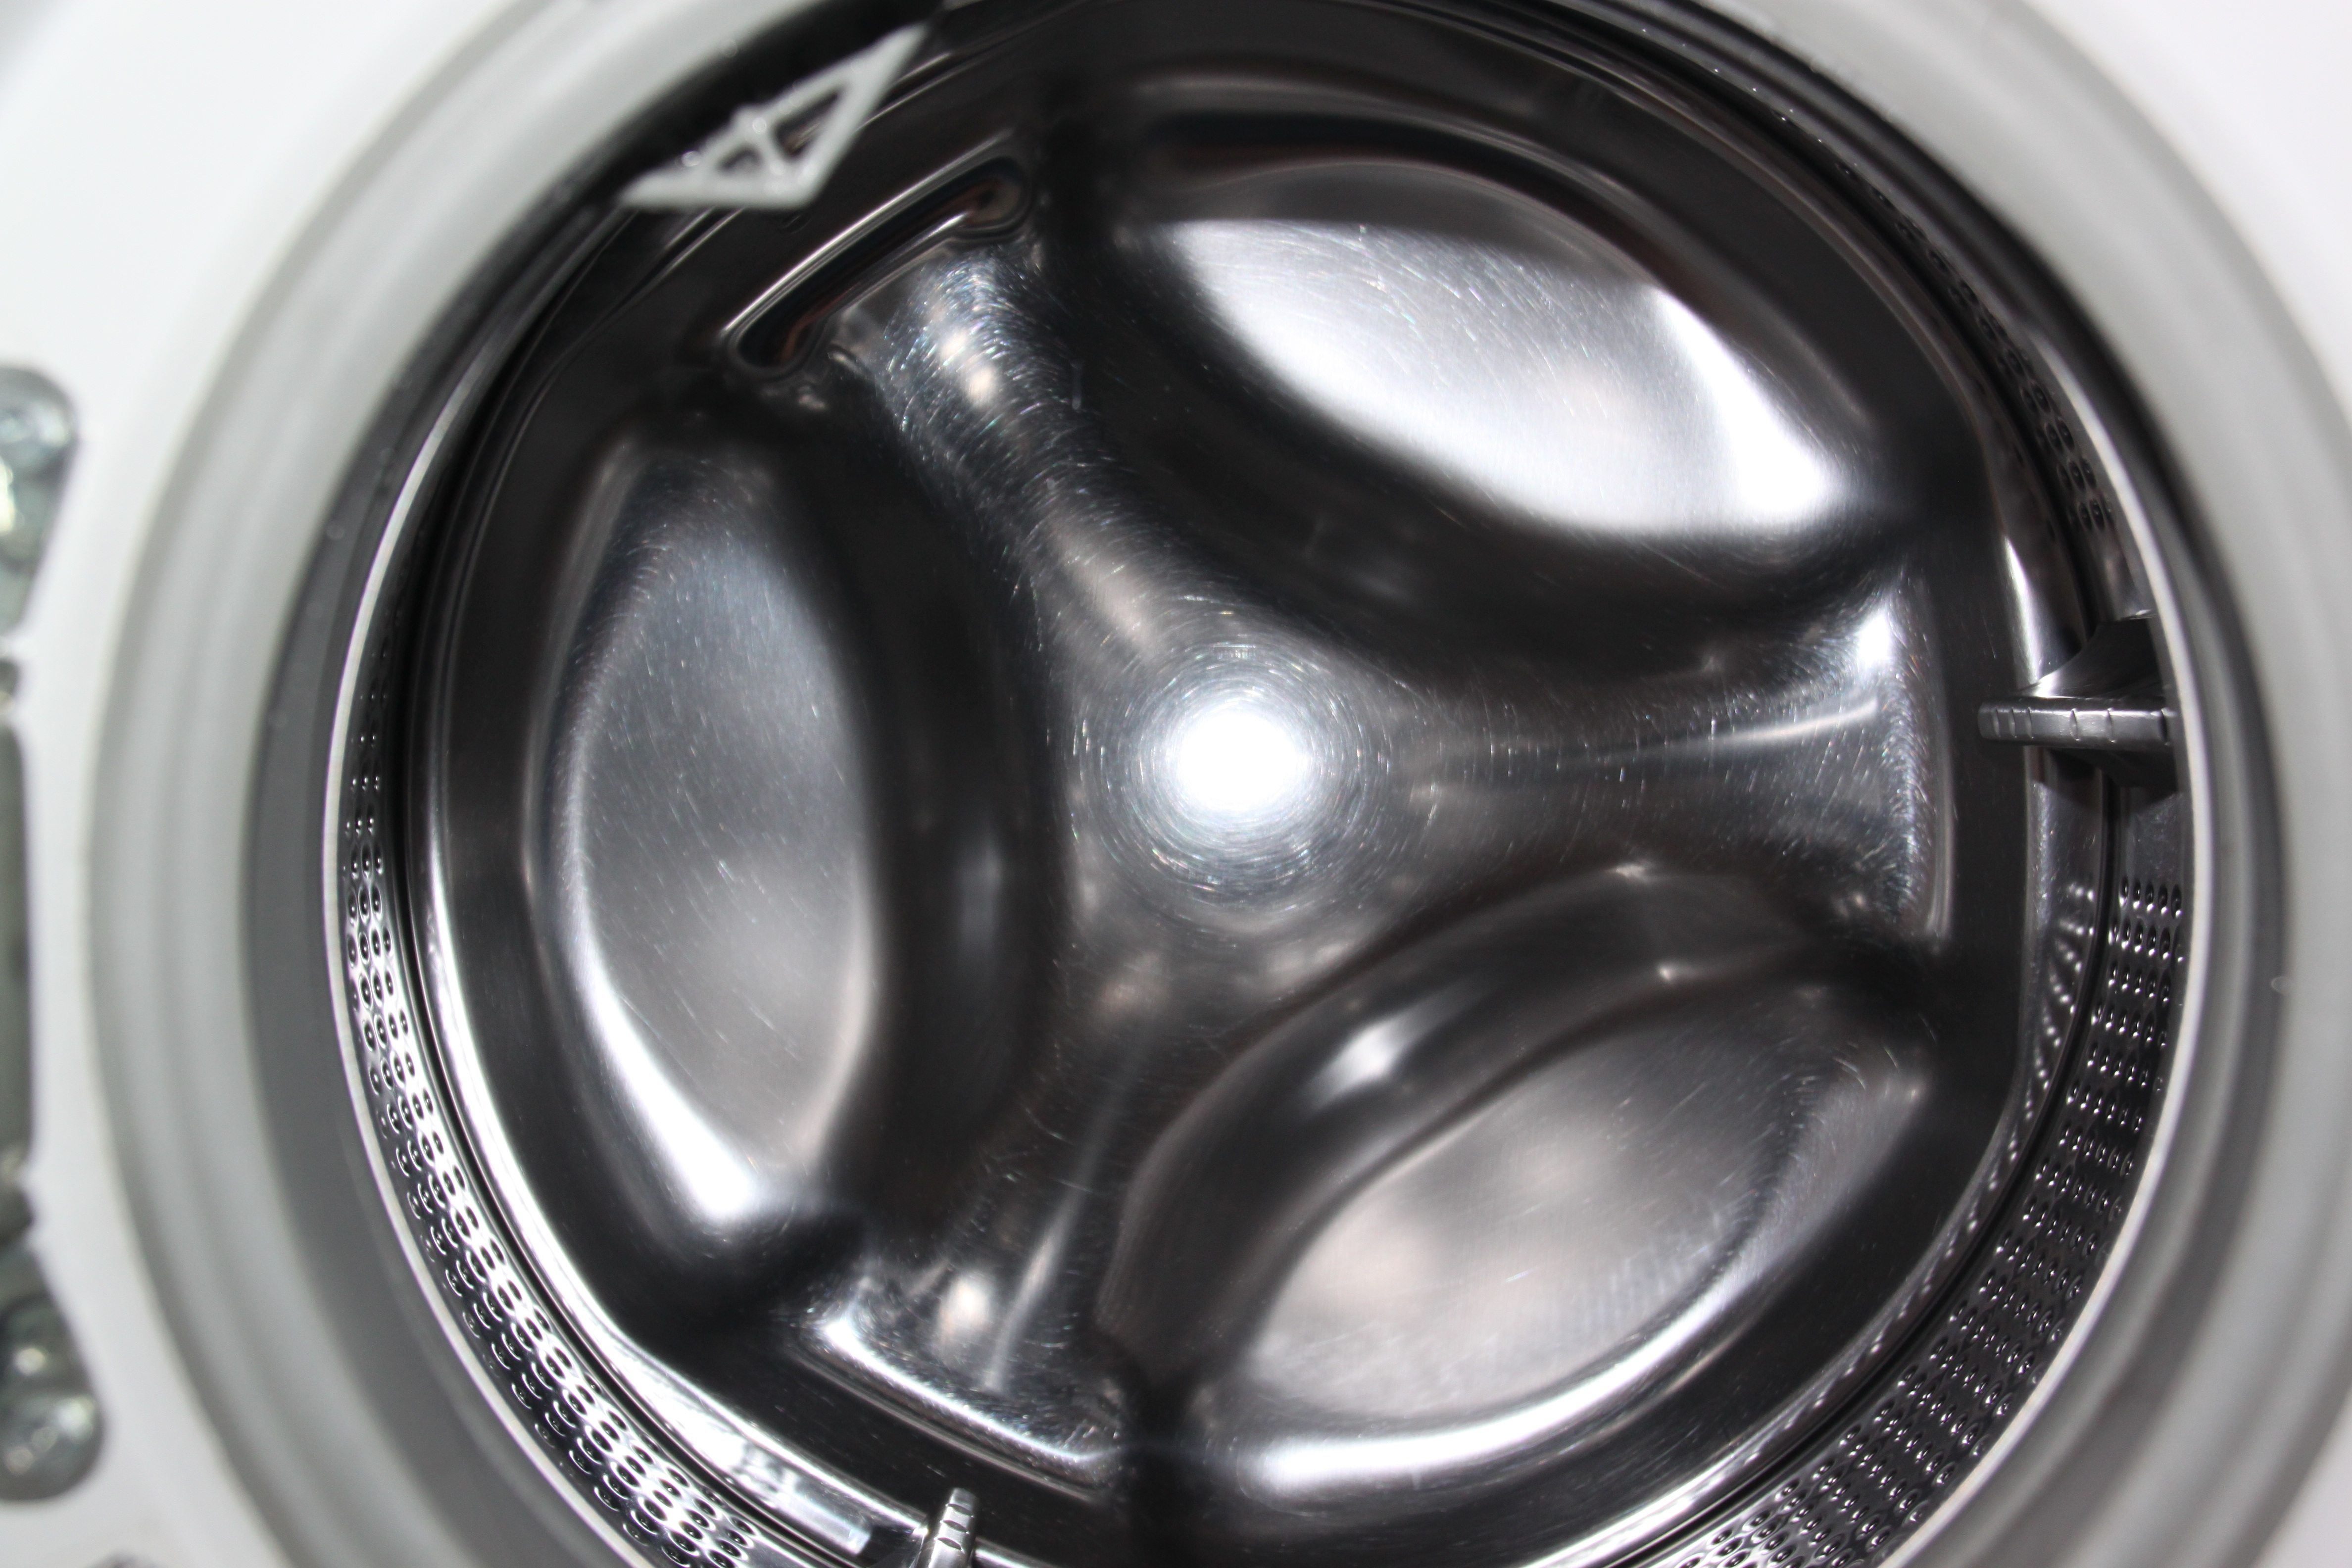
wheel, spoke, wash, steering wheel, tire, rim, hubcap, washing machine, alloy wheel, washing drum, automotive exterior, automotive tire, tire care